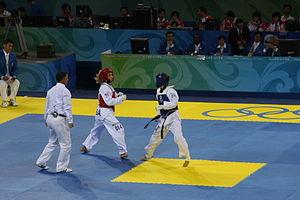
Manuela Bezzola est une taekwondoïste suisse née le 12 août 1989.